Lycée Camille Sée (Paris)

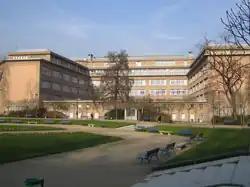
View of the lycée Camille-Sée from square Saint-Lambert

The lycée Camille-Sée is a public secondary school located in the 15th arrondissement of Paris. Created in the 1930s, it takes most of its students from the West of Paris (7th, 15th, and 16th arrondissements of Paris). The building is a and a French heritage site. It is named in honour of the politician Camille Sée who introduced reforms to aid girls' education during the French Third Republic.